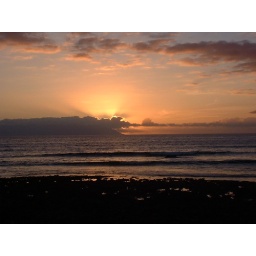
Taken from the beach on Tenerife, Canary Islands. The cloud cap hangs over the island of La Gomera to the west.